Mr. Prime Minister

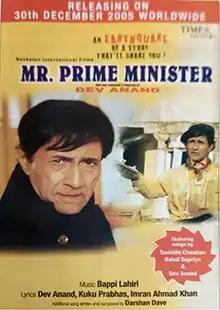
Theatrical release poster

Mr. Prime Minister is a 2005 Indian Hindi-language satire film produced, directed and written by Dev Anand for Navketan films. The film stars himself, Shahbaz Khan, Prem Chopra, Boman Irani, Milind Gunaji, and A.K. Hangal. The film was released to negative reviews.